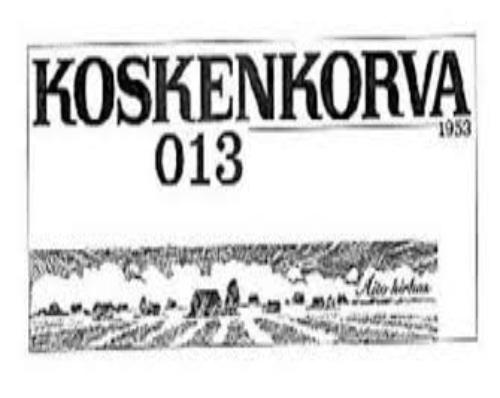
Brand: Koskenkorva
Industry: Food